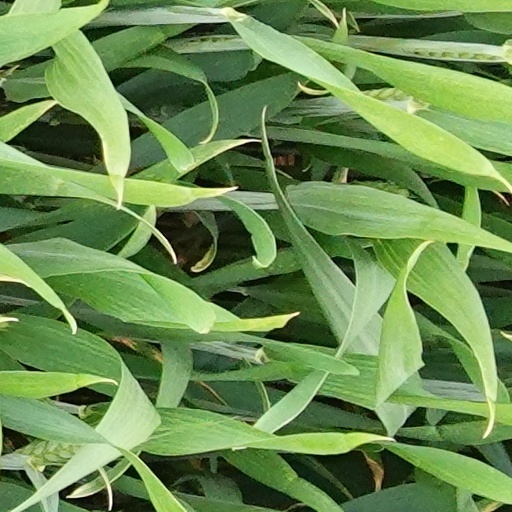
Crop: wheat